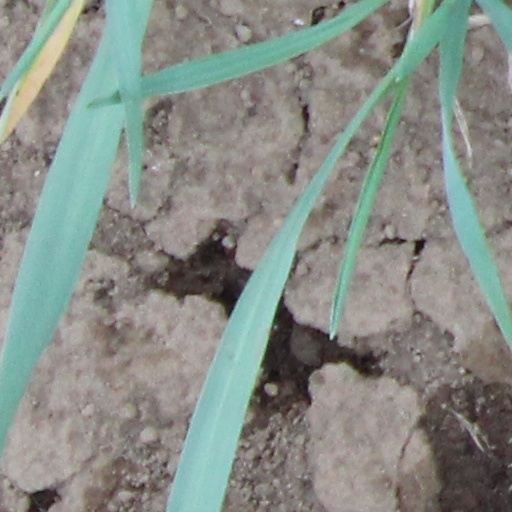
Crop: wheat